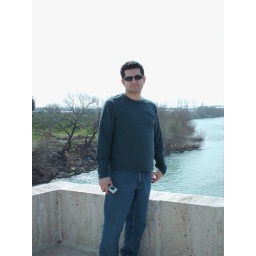
me on a stone bridge above the river